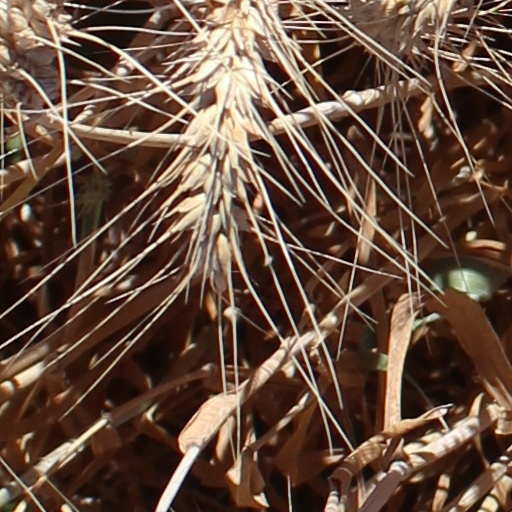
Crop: wheat